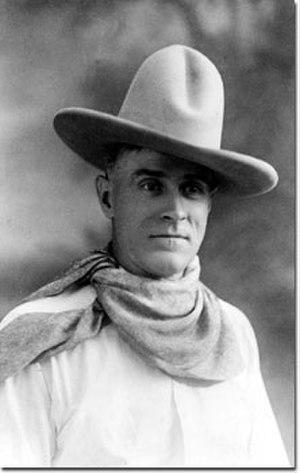
Frank Hopkins est un cavalier professionnel américain principalement des courses de longue distance. Il prétend avoir gagné 400 courses et a été reconnu pour son action en faveur de la conservation du mustang.